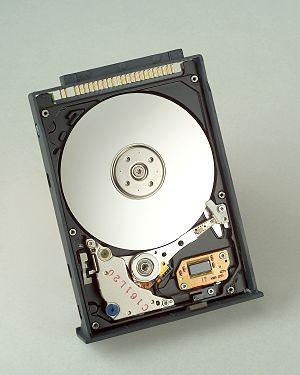
photos electroless nickel